Nebraska State Capitol

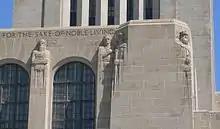
Lee Lawrie. "Solomon, Julius Caesar, Justinian" and "Charlemagne". 1925. South arm.

The exterior of the Nebraska State Capitol is architecturally composed of two parts: the three-story, square base and the tower. Alexander envisioned the base, with its inner cross, as an emblem of the quarters of the Earth representing the drama of human experience, and he envisioned the tower as Earth's gnomon representing human ideals. "The Sower"—the finial atop the capitol's gold-tiled dome—completes the vertical movement of the exterior symbolism representing agriculture and the "chief purpose in forming society, to sow nobler ideas of living".